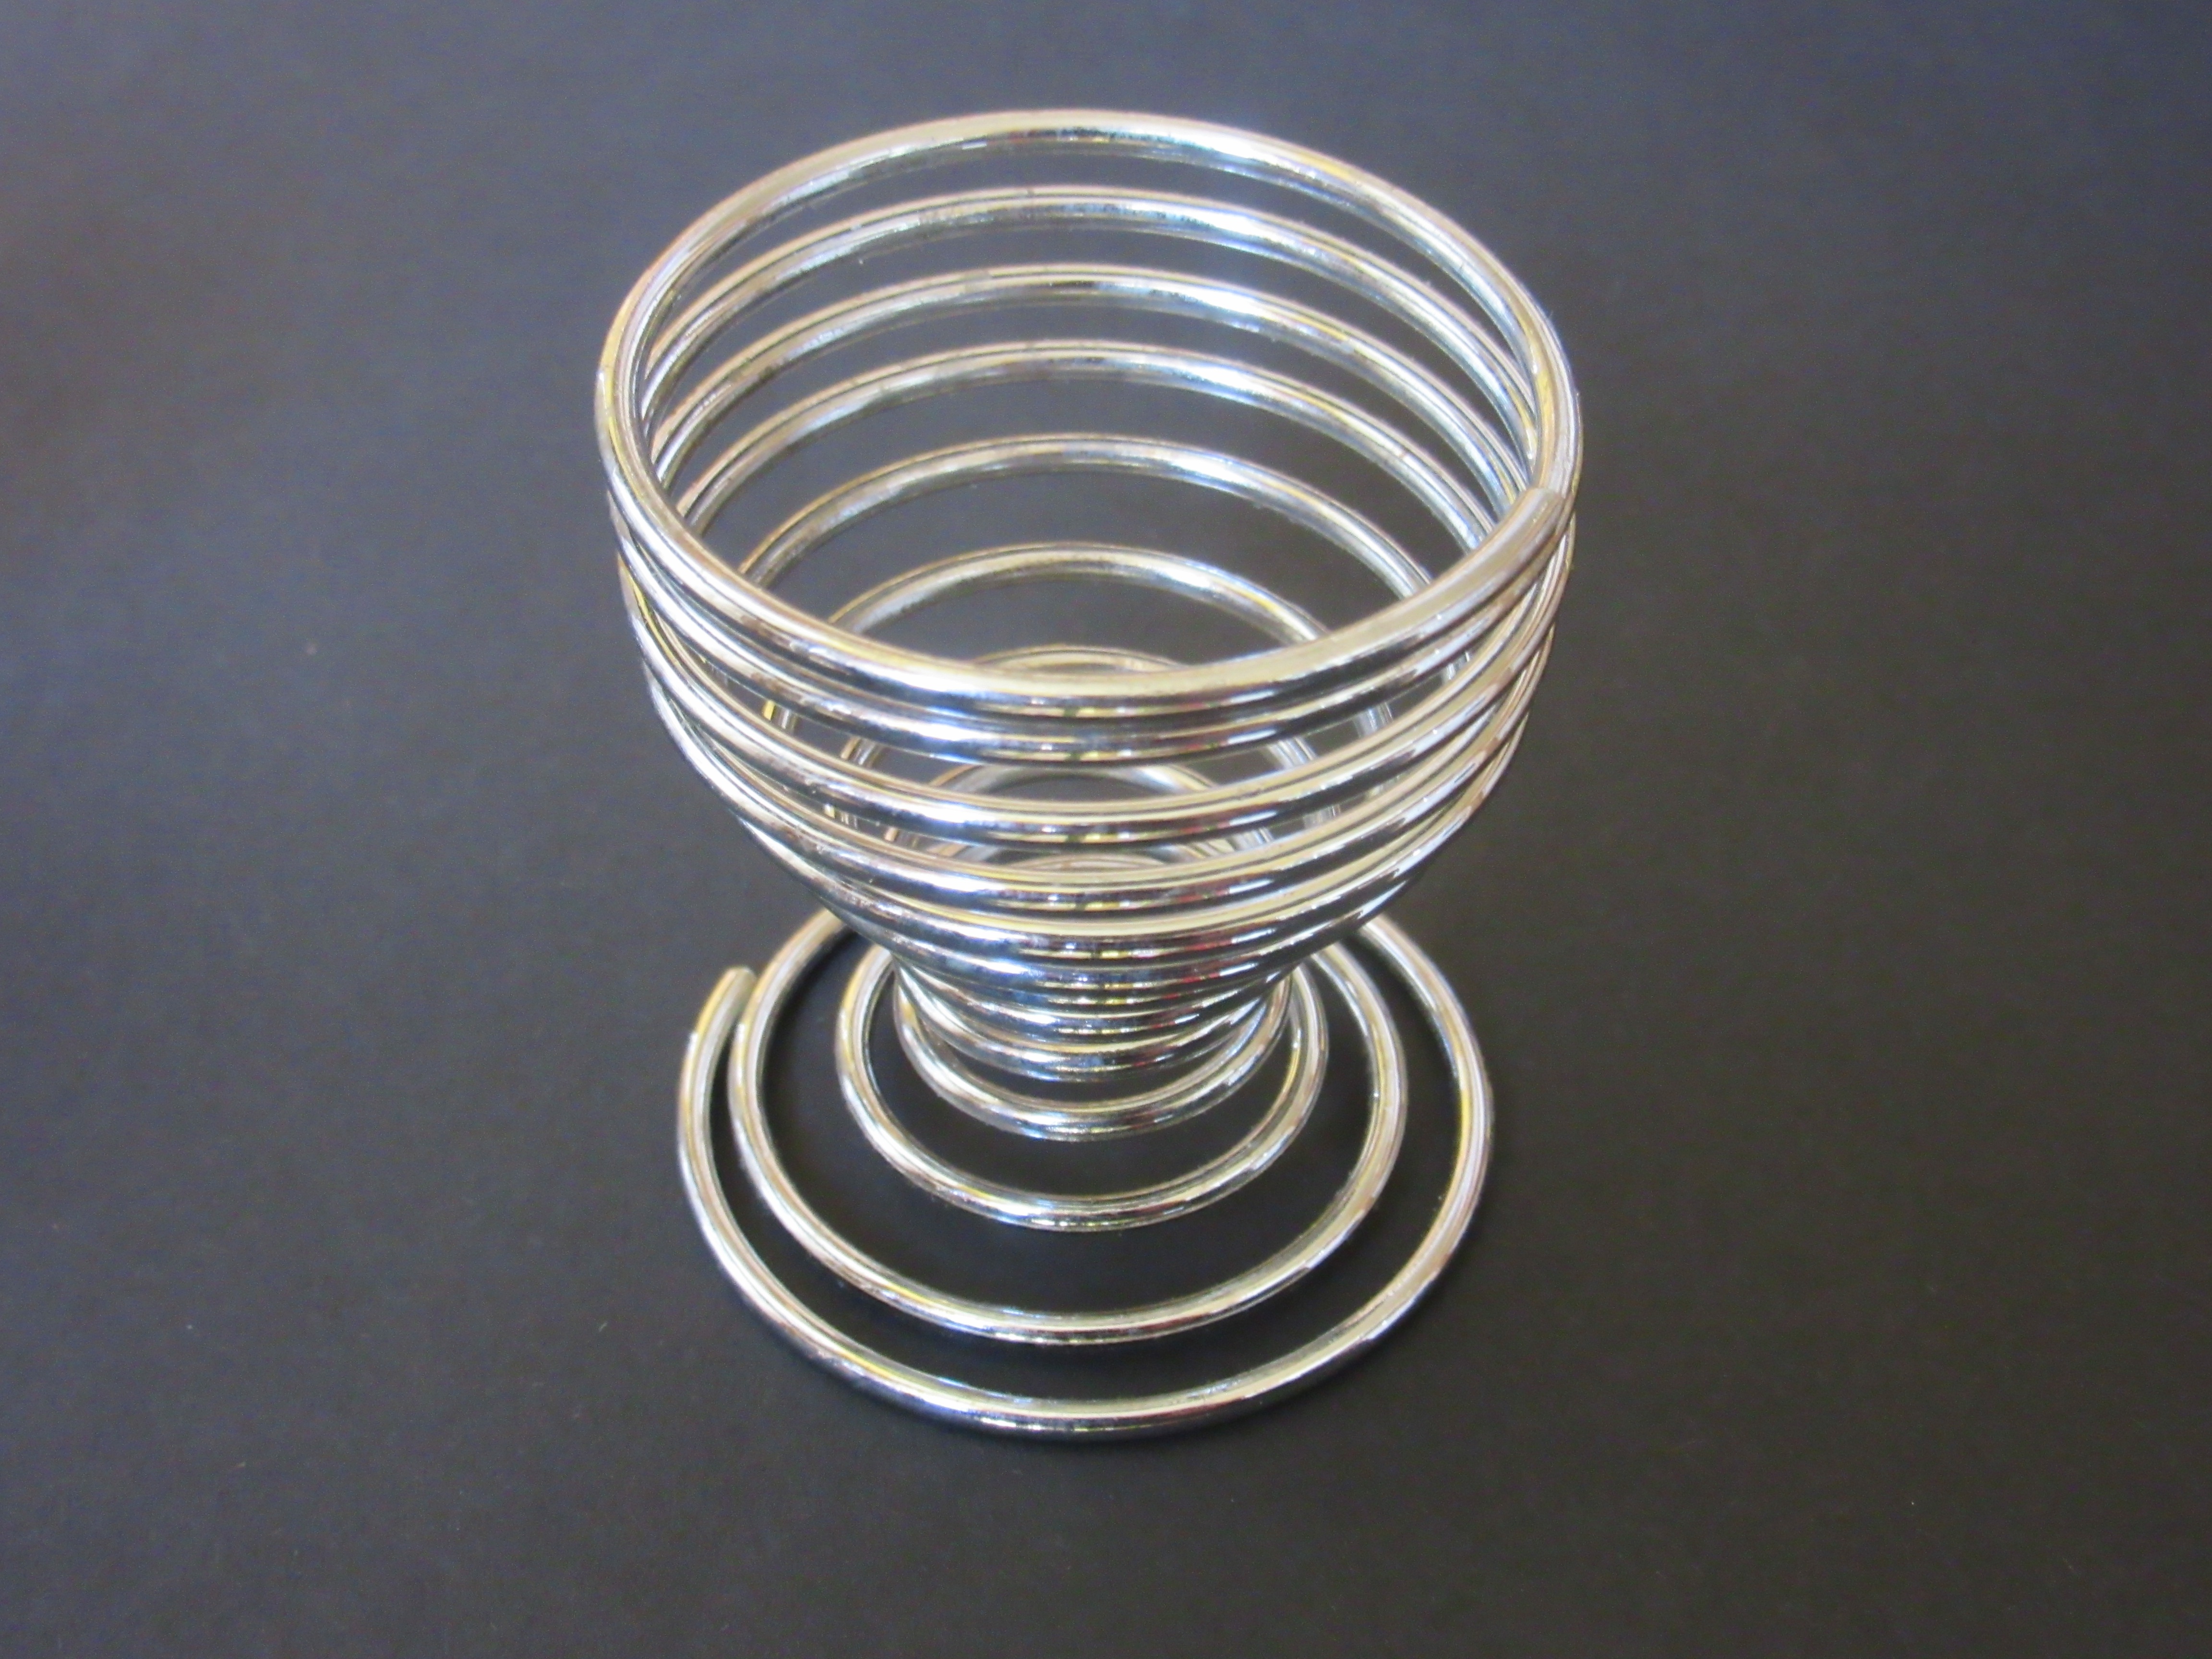
spiral, glass, wire, metal, kitchen, lighting, material, product, brass, silver, chrome plated, gloss, egg cups